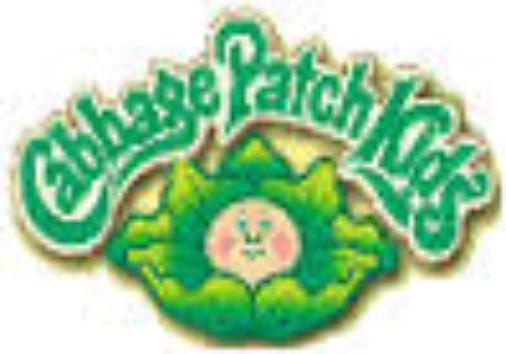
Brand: Cabbage Patch Kids
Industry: Leisure